Cato House

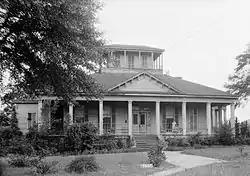
The Cato House in 2008

The Cato House was built in 1858 for Lewis Llewellen Cato in Eufaula, Alabama, United States. Cato was an attorney and a prominent secessionist. The one-story frame house was built by slave labor. The front of the house features a broad porch with a central pediment over the double front doors. A central hall leads to a dining room in the center of the house, flanked by parlors and the master bedroom. Another dining room and a bedroom are to the rear. The attic in the shallow-pitched pyramidal roof is surmounted by a small pavilion, itself surrounded by a small porch.